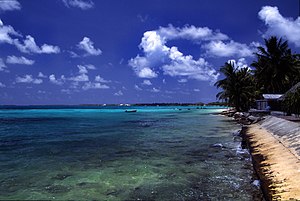
Tuvalu / Naturgeografi
Strand på atollen Funafuti